Charles A. Stafford

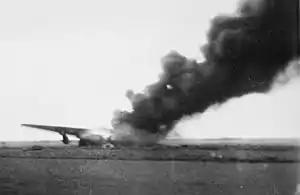
A USAAF B-24 Liberator is seen on fire at Broome following the Japanese attack on March 3, 1942. Stafford's B-24 was downed in the same attack.

Stafford was the flight surgeon of the 9th squadron of the 7th Bombardment Wing, stationed at Djokjakarta in early February 1942, when 22 sailors from U.S. Navy cruisers and wounded in the Battle of Makassar Strait arrived. Stafford and local Dutch doctors worked late in the night to treat the sailors, most of whom had suffered severe burns. When the Japanese invaded Java on February 28, 1942, Stafford was instrumental in getting the sailors evacuated on the freighter "Abbekerk".